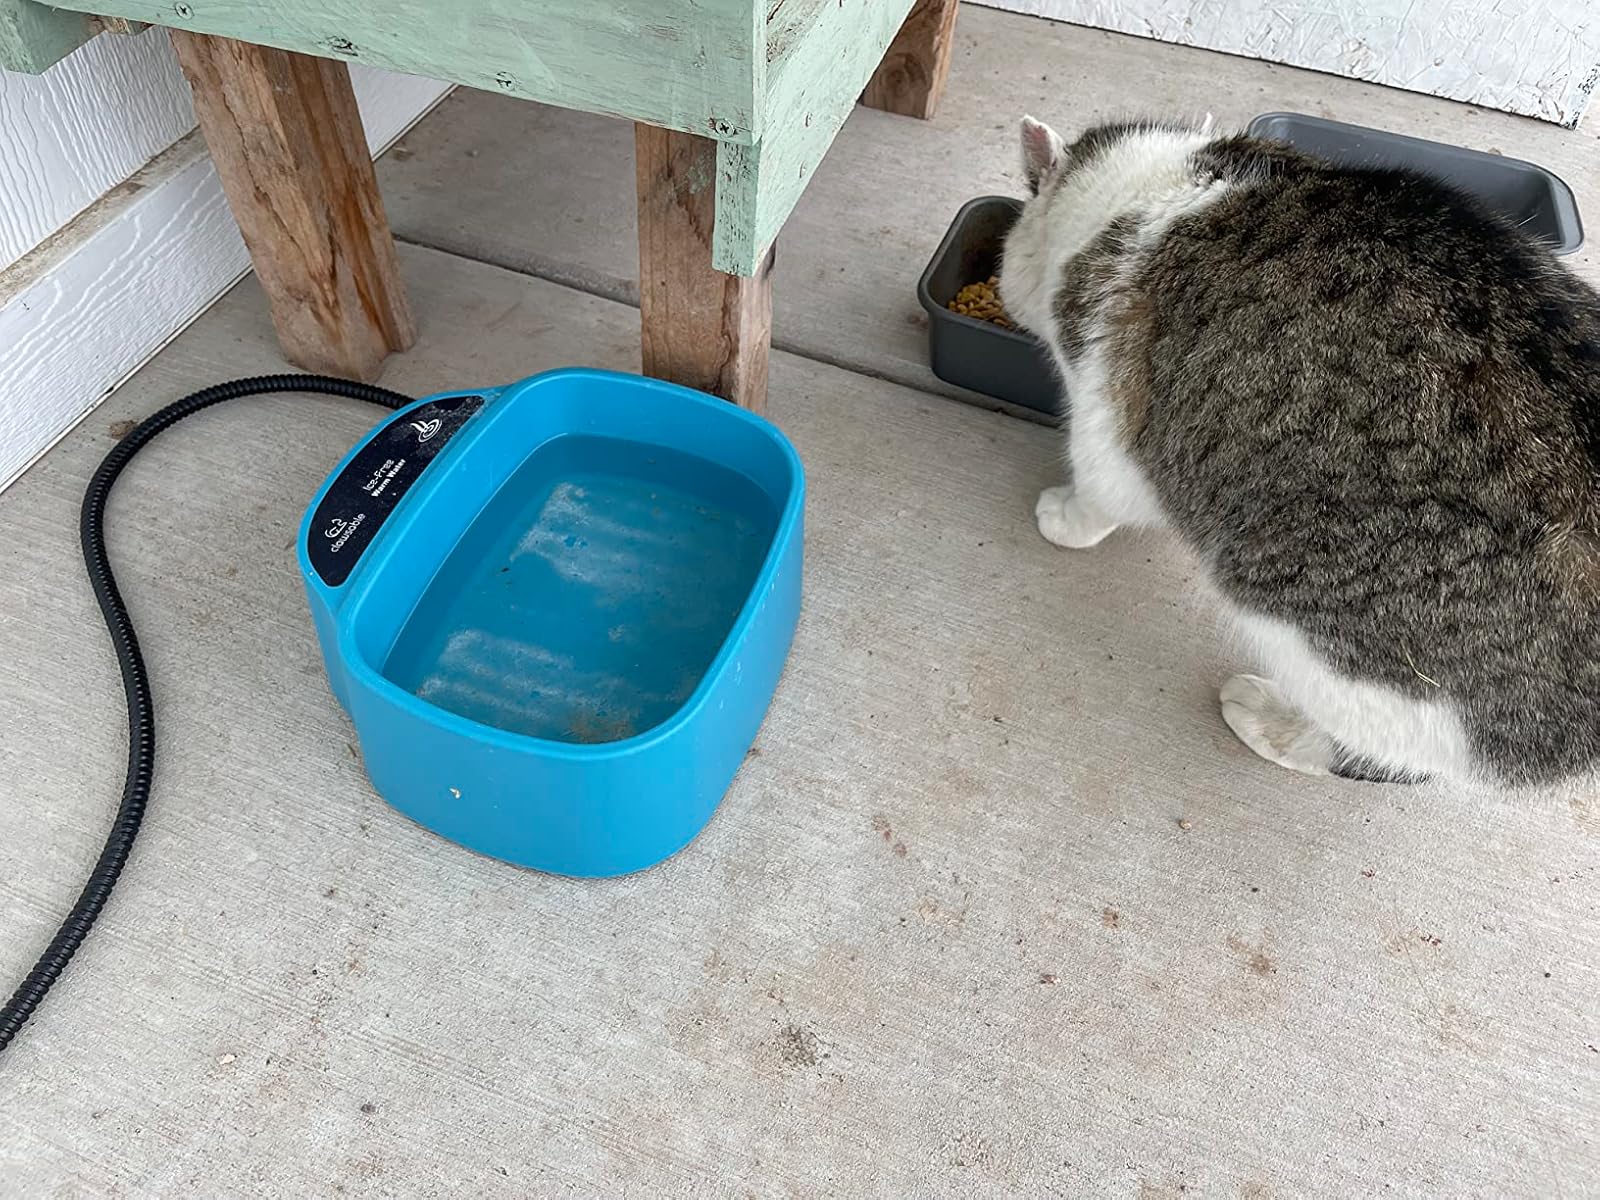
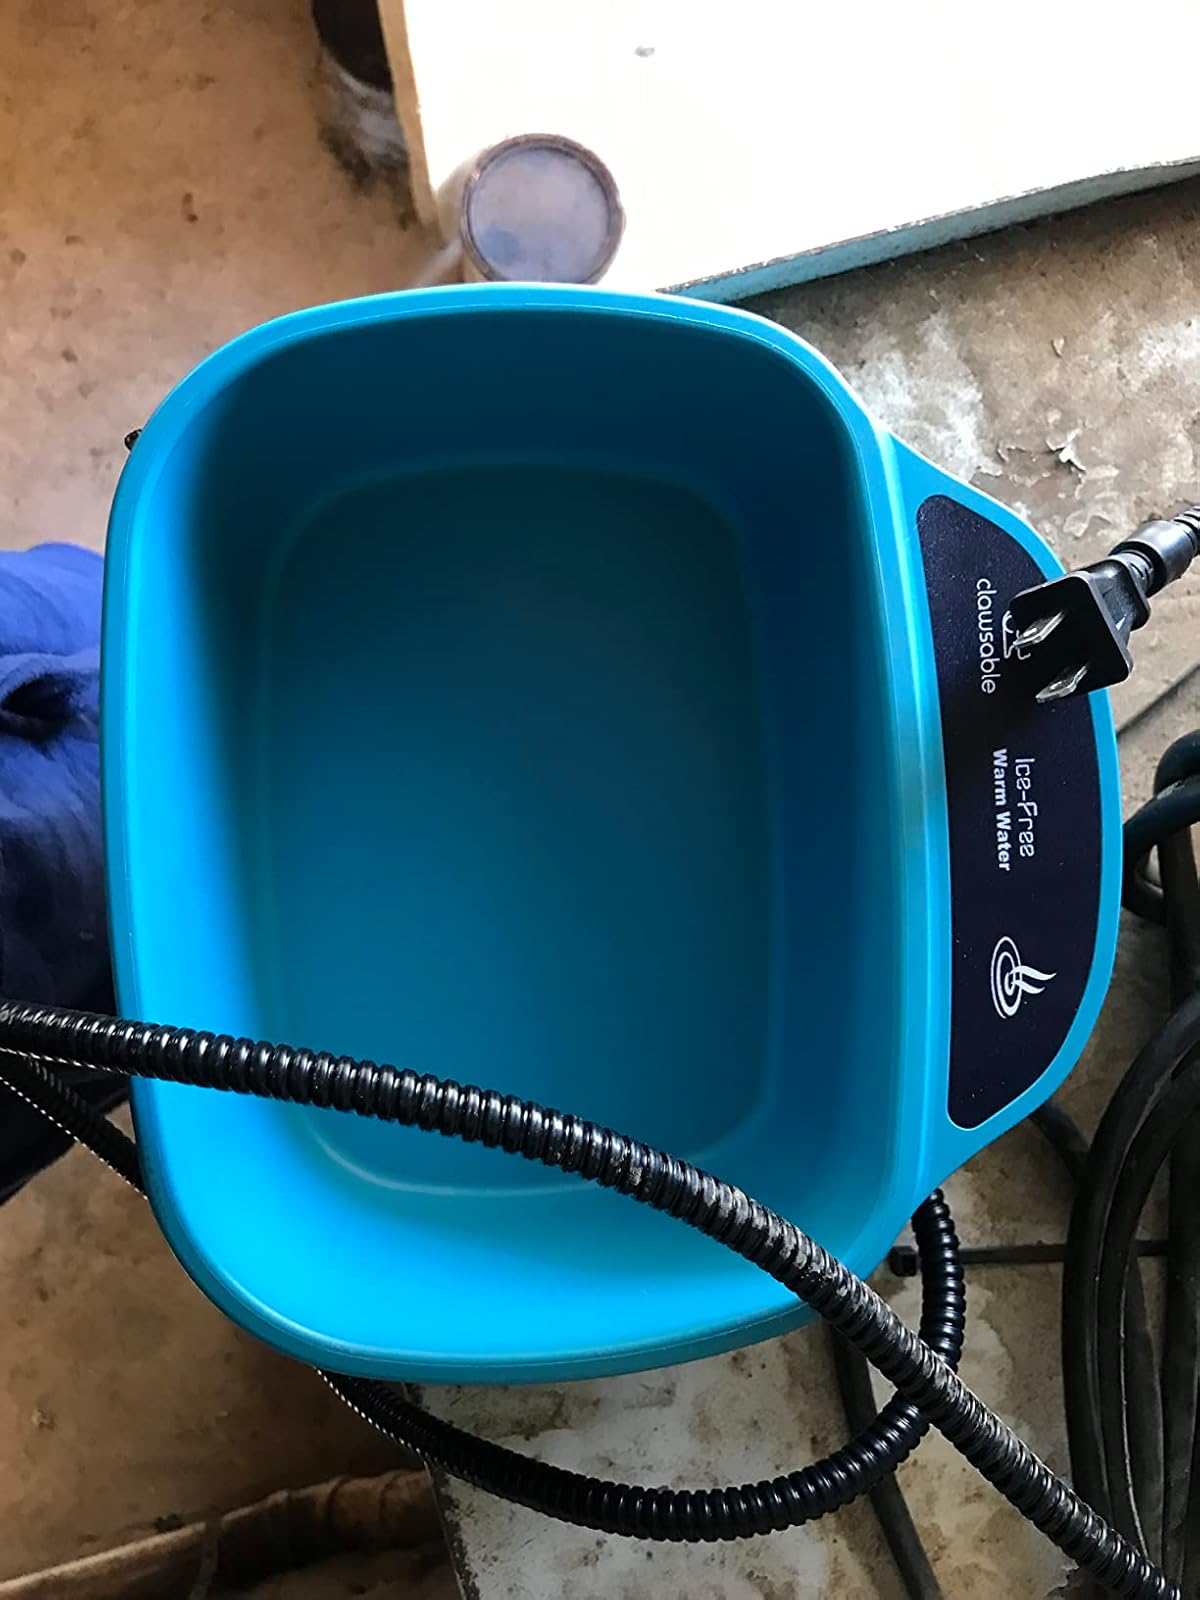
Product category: items_bowl
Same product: yes